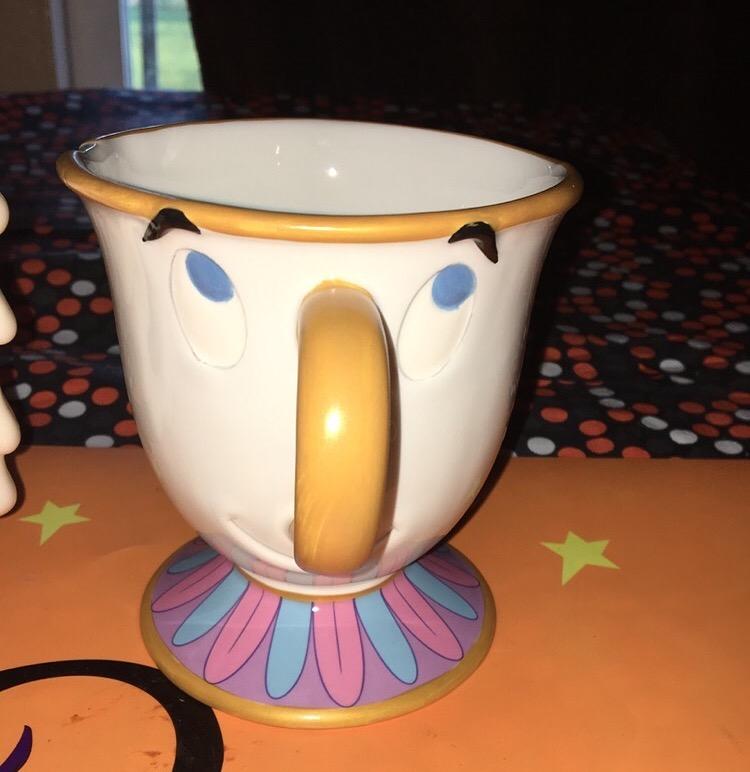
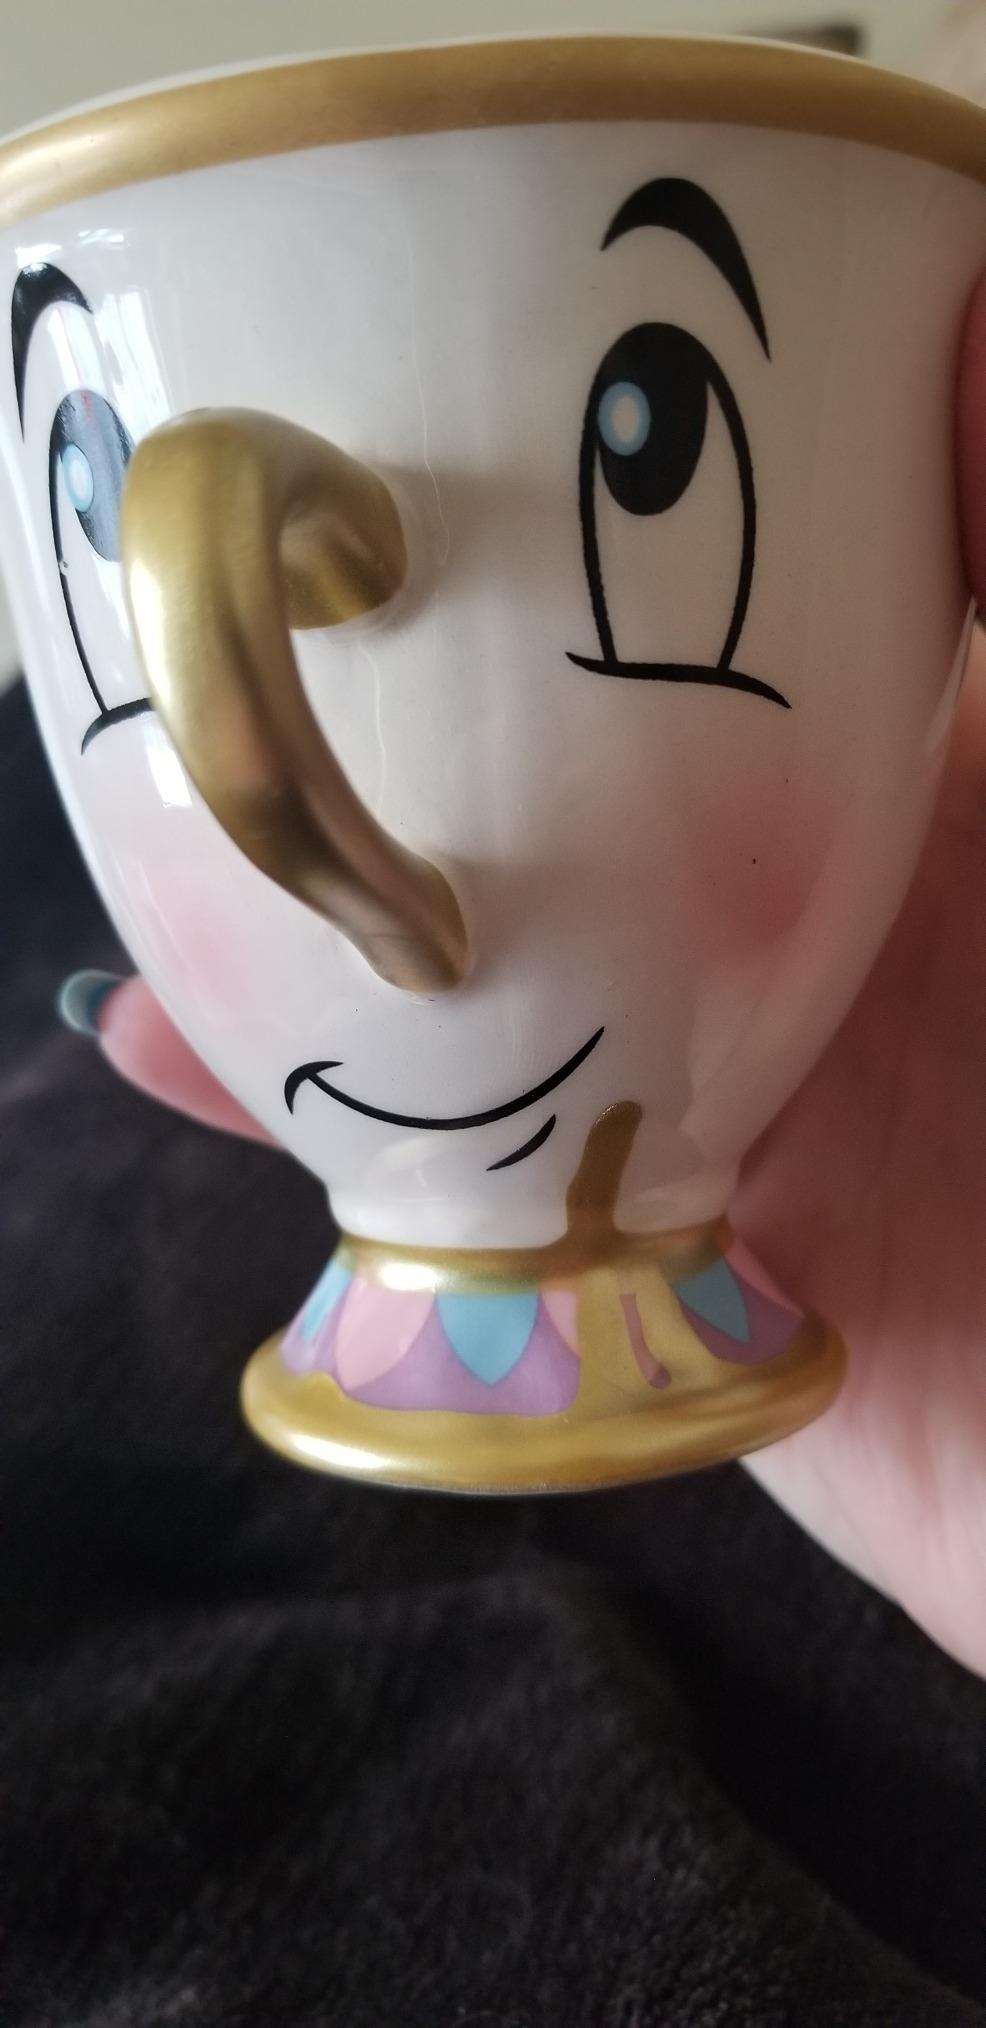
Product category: items_mug
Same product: no